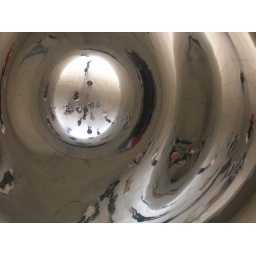
if you look, im in the circle in the upper left corner next to the person in the red coat.